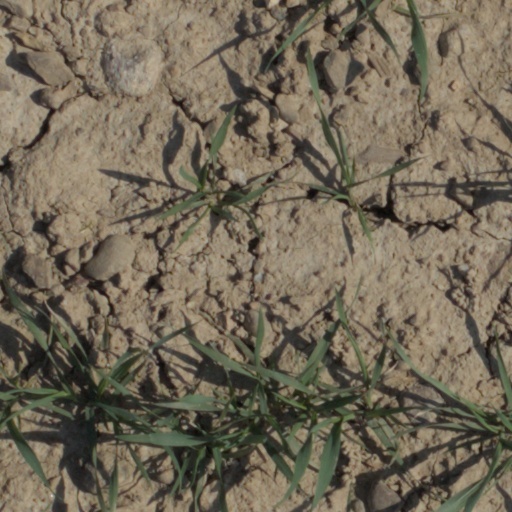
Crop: wheat